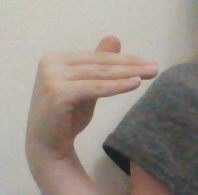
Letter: khaa